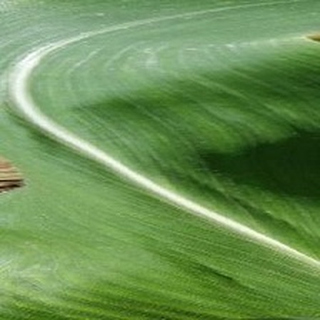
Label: healthy_corn